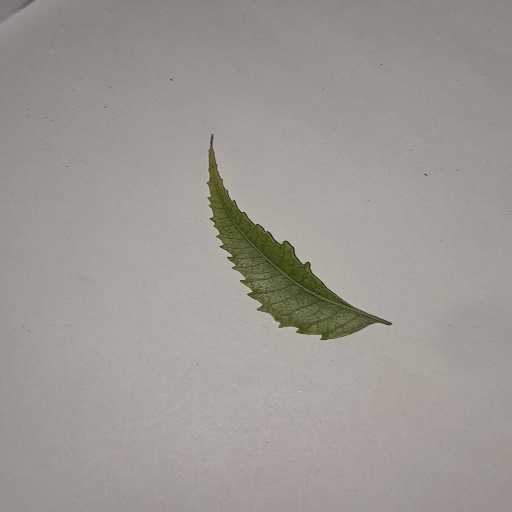
Species: Neem
Leaf condition: Yellow Leaf